South Ascrib

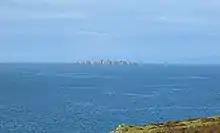
View of South Ascrib from Skye

At low tide, South Ascrib extends over roughly , and its highest point is above sea level. At high tide, South Ascrib becomes several smaller land masses cut off from one another (the northernmost one is Eilean Garave), and their combined area is about . Other islands in the same group as South Ascrib are Eilean Creagach, Eilean Iosal, Sgeir à Chapuill and Sgeir à Chuin. The skerry of Scalp Rock lies just west of South Ascrib.